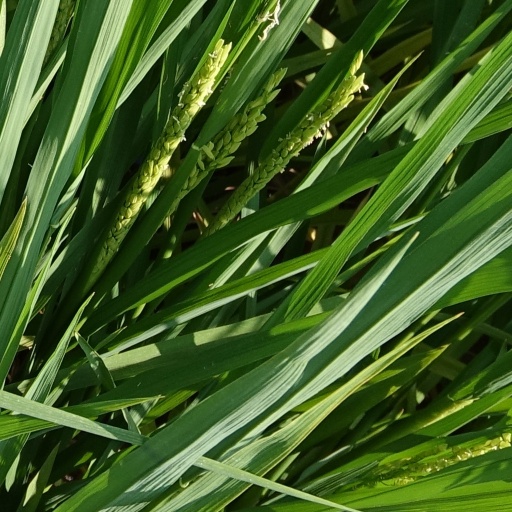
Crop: rice